Luye railway station

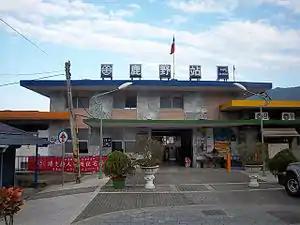

Luye railway station is a railway station located in Luye Township, Taitung County, Taiwan. It is located on the Taitung line and is operated by Taiwan Railways.